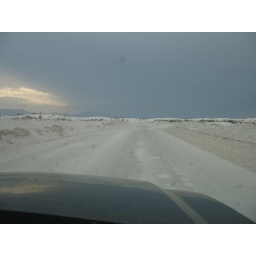
Roads are covered in white sand